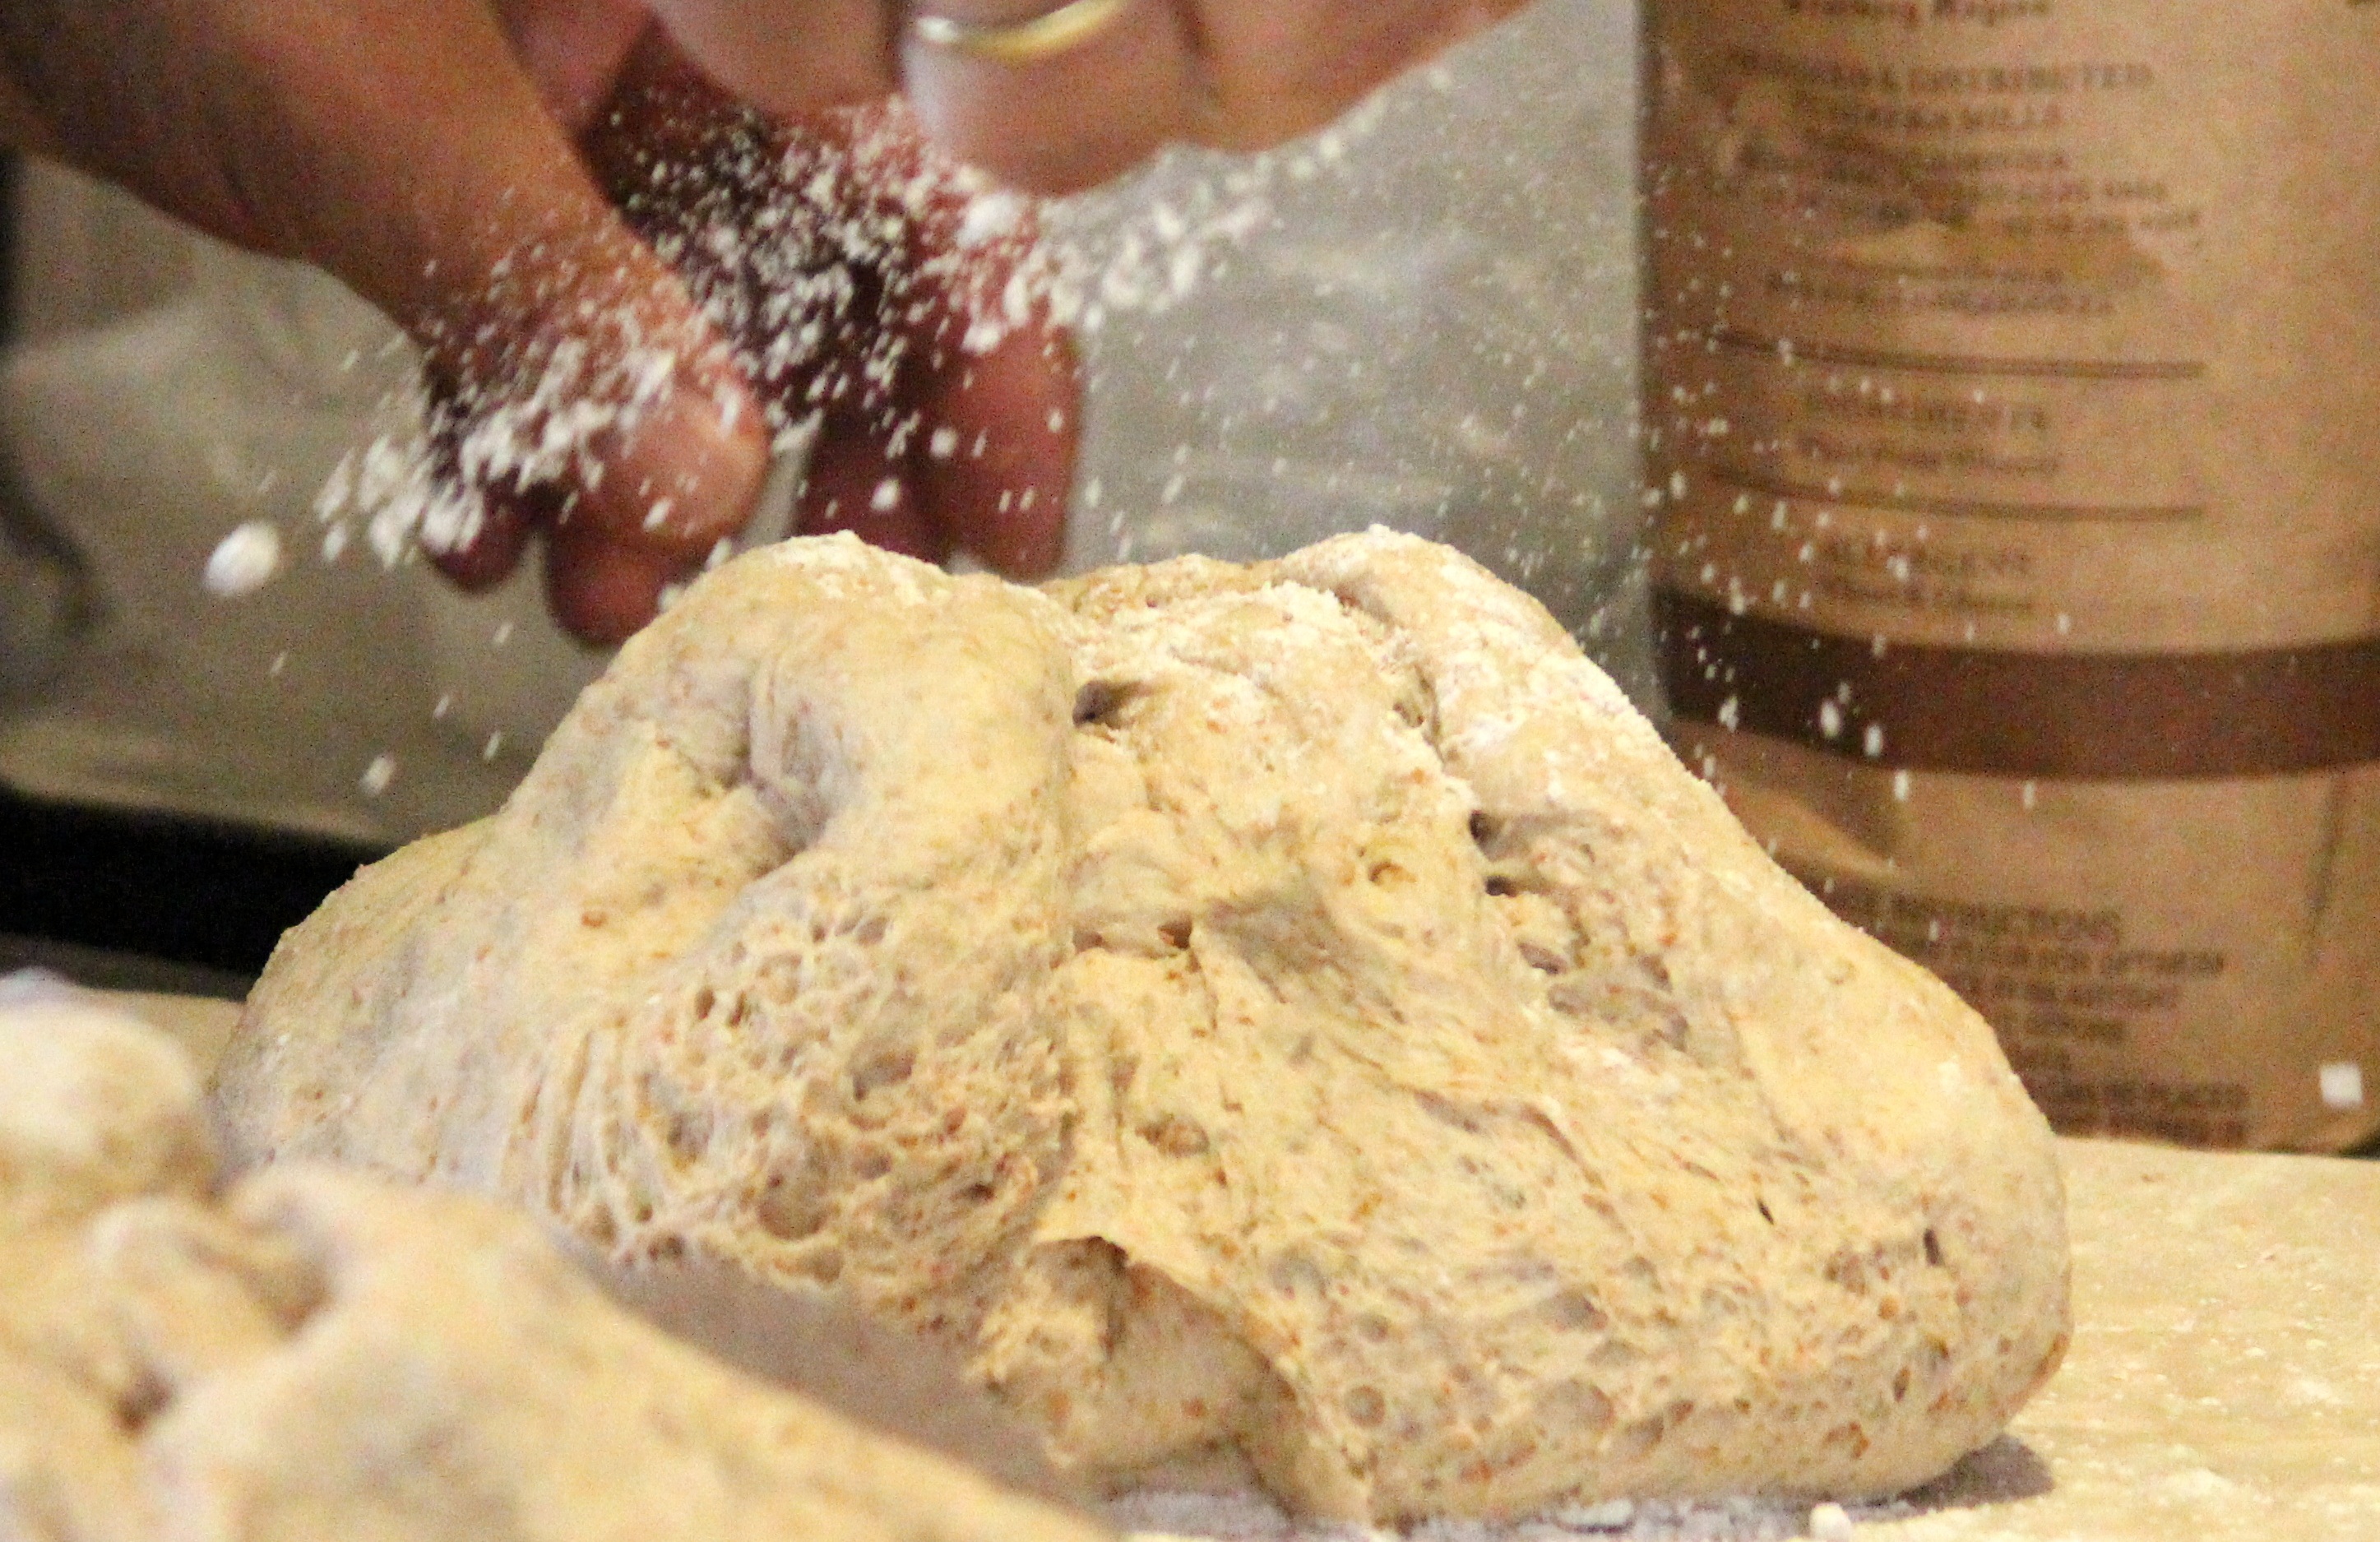
work, hand, dish, food, profession, craft, baking, dessert, eat, homemade, bread, pasta, dough, bake, baker, cereals, ciabatta, frisch, ingredients, flour, form, baked goods, bio, dusts, knead, bread dough, grass family, snack food, whole grain, soda bread